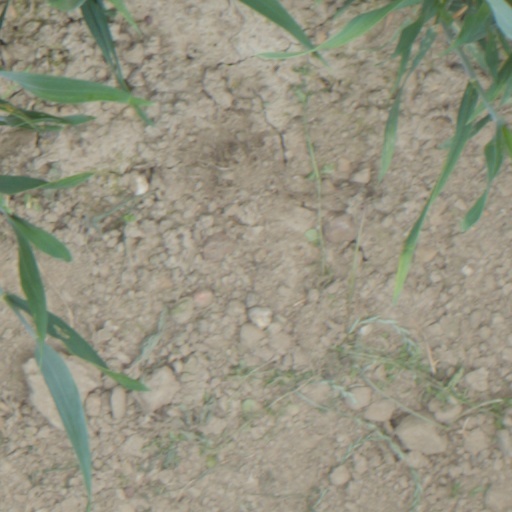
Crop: wheat